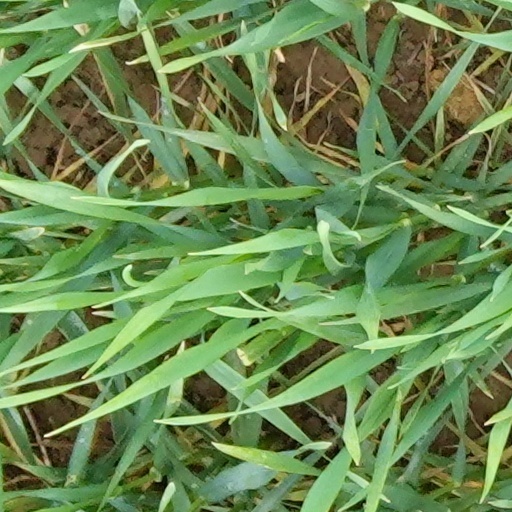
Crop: wheat